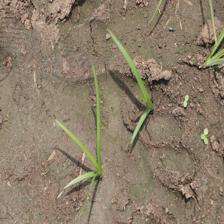
Label: Grass